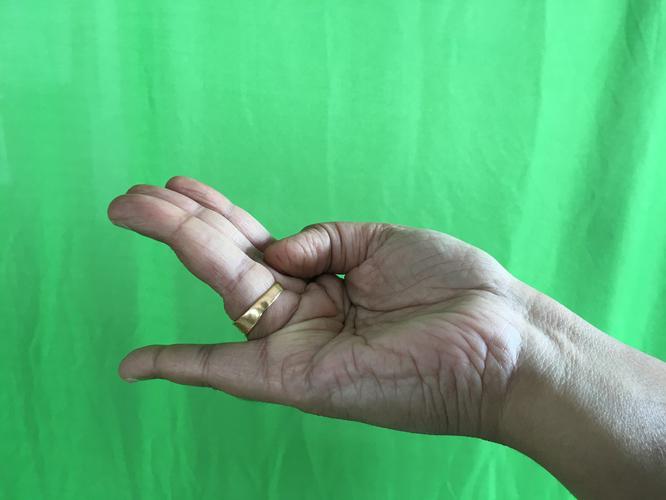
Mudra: Chaturam
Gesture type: single_hand